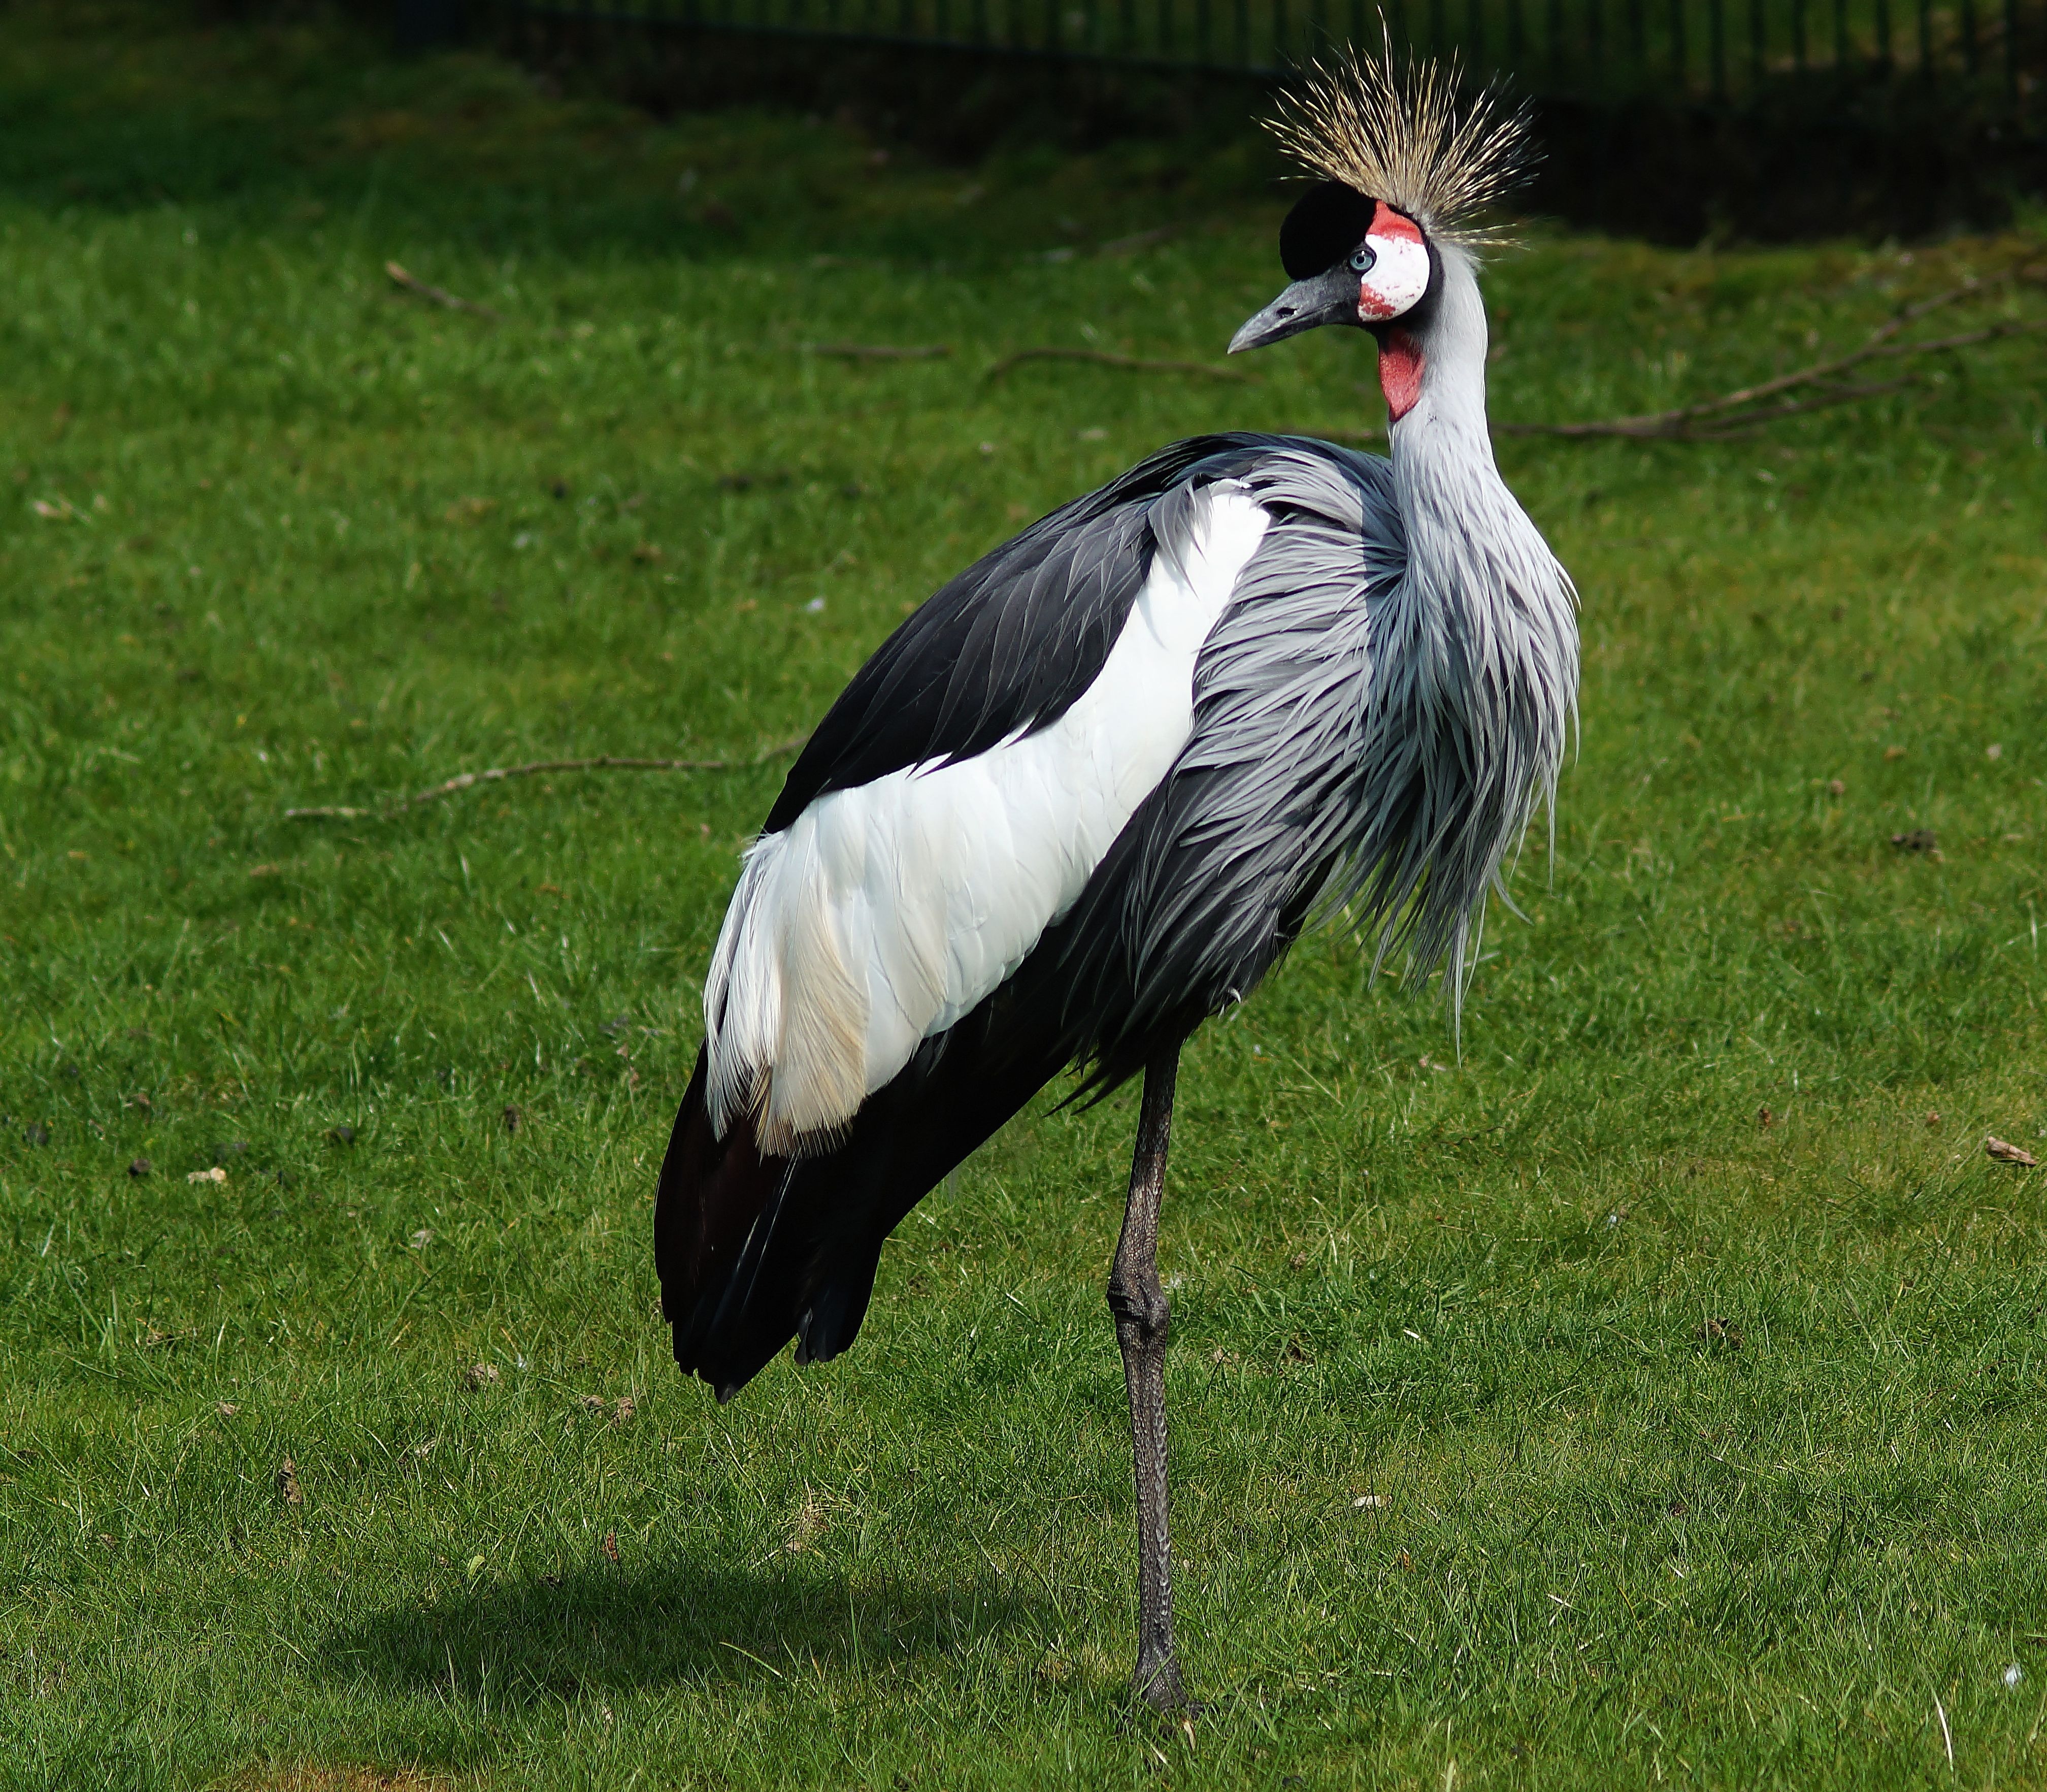
bird, wing, wildlife, beak, fowl, fauna, stork, vertebrate, crane, pride, white stork, grey crowned crane, headdress, balearica pavonina, ciconiiformes, crane like bird